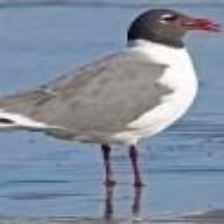
Species: LAUGHING GULL
Scientific name: LEUCOPHAEUS ATRICILLA